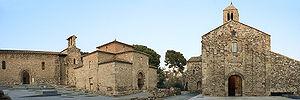
L'ensemble monumental des églises de Sant Pere de Terrassa est constitué par les églises romanes de Sant Pere, Sant Miquel et Santa Maria, situées au confluent des torrents de Vallparadís et Montner, dans l'ancienne agglomération wisigothique d'Égara, origine du village de Sant Pere, aujourd'hui un quartier de Terrassa. C'est l'ensemble artistique le plus important de la cité et un des joyaux de l'art roman catalan. Elles ont été le siège de l'antique évêché d'Égara aux Vᵉ et VIIIᵉ siècles.